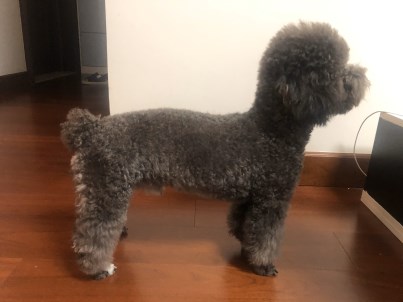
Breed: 7449-n000128-teddy